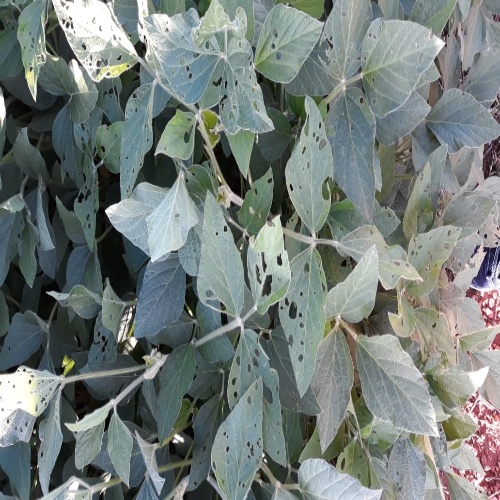
Label: Caterpillar